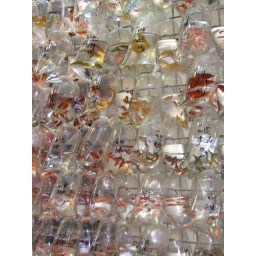
the fish market in Hong-Kong